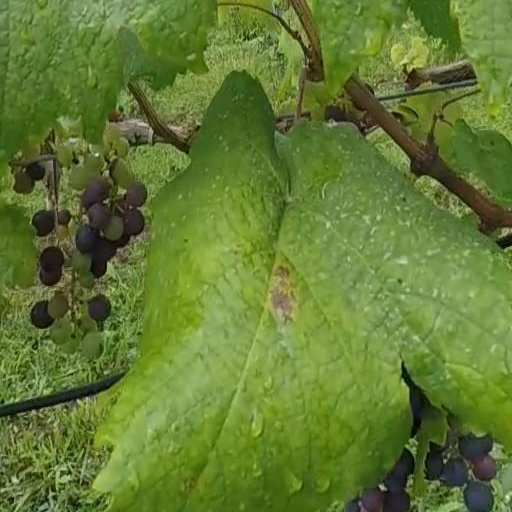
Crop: grape